Icarus

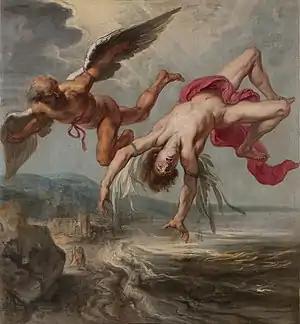
Jacob Peter Gowy's "The Fall of Icarus" (1635–1637)

In Greek mythology, Icarus was the son of the master craftsman Daedalus, the architect of the labyrinth of Crete. After Theseus, king of Athens and enemy of King Minos, escaped from the labyrinth, Minos suspected that Icarus and Daedalus had revealed the labyrinth's secrets and thus imprisoned them—either in a large tower overlooking the ocean or in the labyrinth itself, depending upon the account. Icarus and Daedalus escaped using wings Daedalus constructed from birds’ molted feathers, threads from blankets, the leather straps from their sandals, and beeswax. Before escaping, Daedalus warned Icarus not to fly too low or the water would soak the feathers and not to fly too close to the sun or the heat would melt the wax. Icarus ignored Daedalus's instructions not to fly too close to the sun, causing the beeswax in his wings to melt. Icarus fell from the sky, plunged into the sea, and drowned. The myth gave rise to the idiom, "fly too close to the sun." In some versions of the tale, Daedalus and Icarus escape by ship. In some readings as well, his father made himself a pair of wings and that's why he knew he was going to die if he flew too close to the sun.